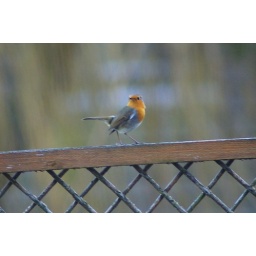
first attempt at some twitching in the back garden. Shot through a dirty glass window.